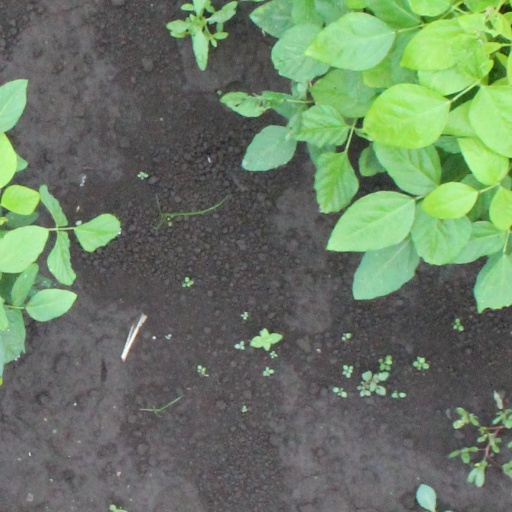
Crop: soybean